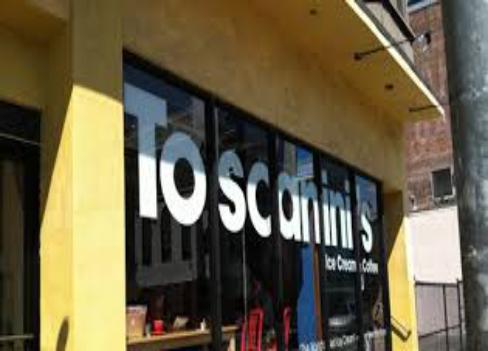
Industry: Food